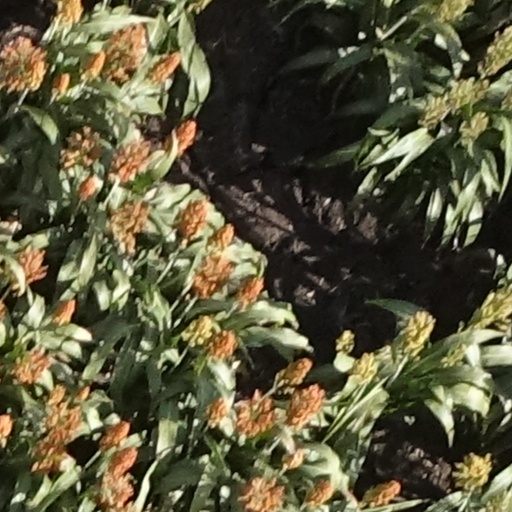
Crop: sorghum